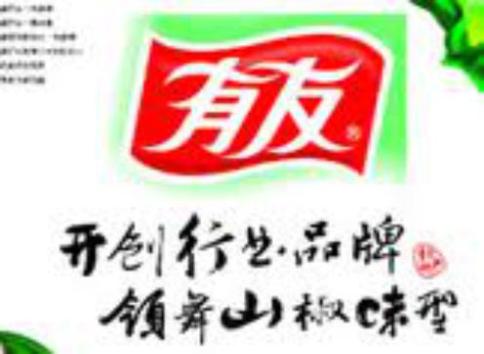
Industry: Food